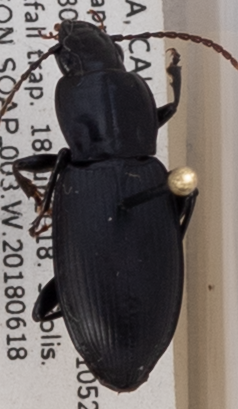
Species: Pterostichus ordinarius
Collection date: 2018-06-18
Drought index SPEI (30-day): -0.574
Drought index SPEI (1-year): -0.32
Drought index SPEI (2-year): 0.8